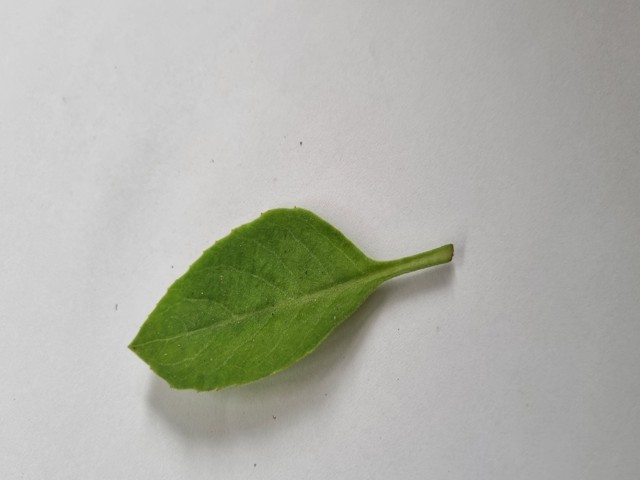
Plant: gainura